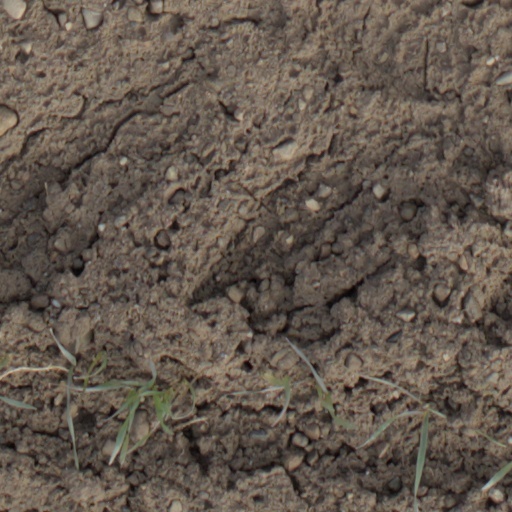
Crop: wheat